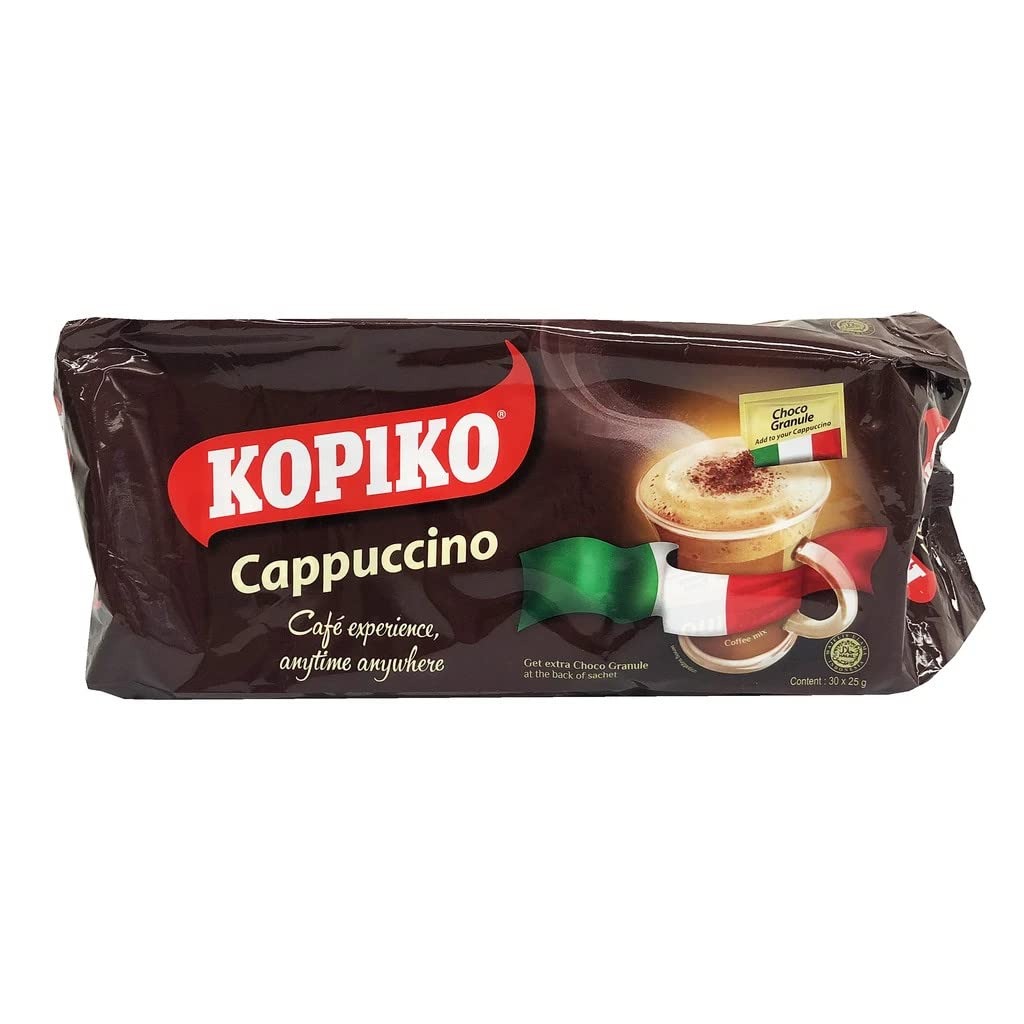
Item Name: Kopiko Cappuccino 30x30 g
Value: 31.74
Unit: Ounce

Price: 18.98